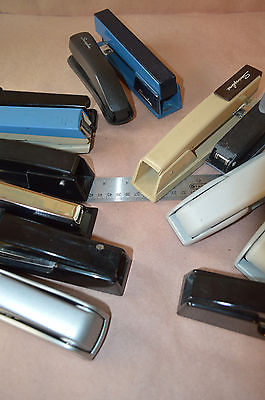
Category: stapler